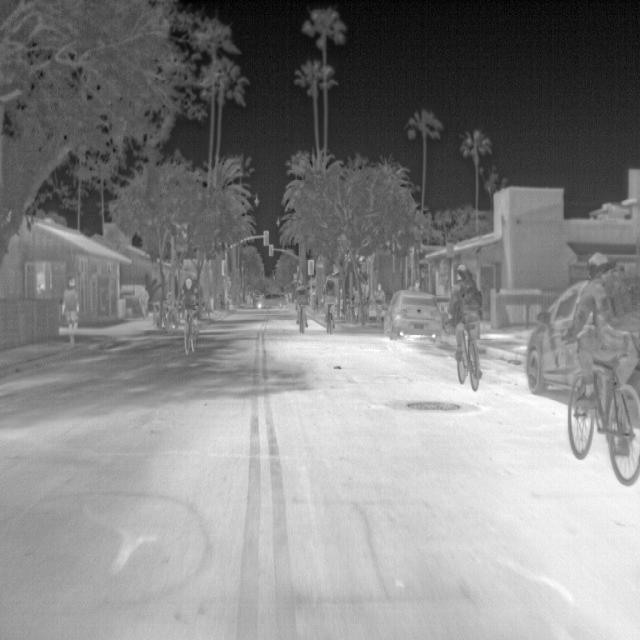
Detected objects:
label: person
label: person
label: person
label: person
label: person
label: person
label: person